Bangladesh national cricket team

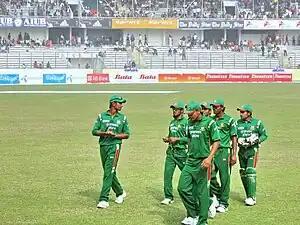
Bangladesh cricket players against Zimbabwe in 2009.

In Test cricket, Bangladesh wears cricket whites, with the BCB logo on the left chest and the sponsor's logo on the right chest. Fielders wear a dark green cap or a white wide brim sunhat. The helmets are also dark green. In limited overs cricket, Bangladesh wears a green uniform with red being the secondary colour and the BCB logo on chest and the sponsor's logo on the centre and "BANGLADESH" written underneath in white letters, with the fielders wearing a green baseball cap with red accents or a green wide-brimmed hat. During ICC tournaments, the sponsor's logo is placed on the left sleeve. In the 1999 Cricket World Cup, Bangladesh wore an olive green uniform with yellow accents and a horizontal stripe with tiger-stripe motif on the chest.